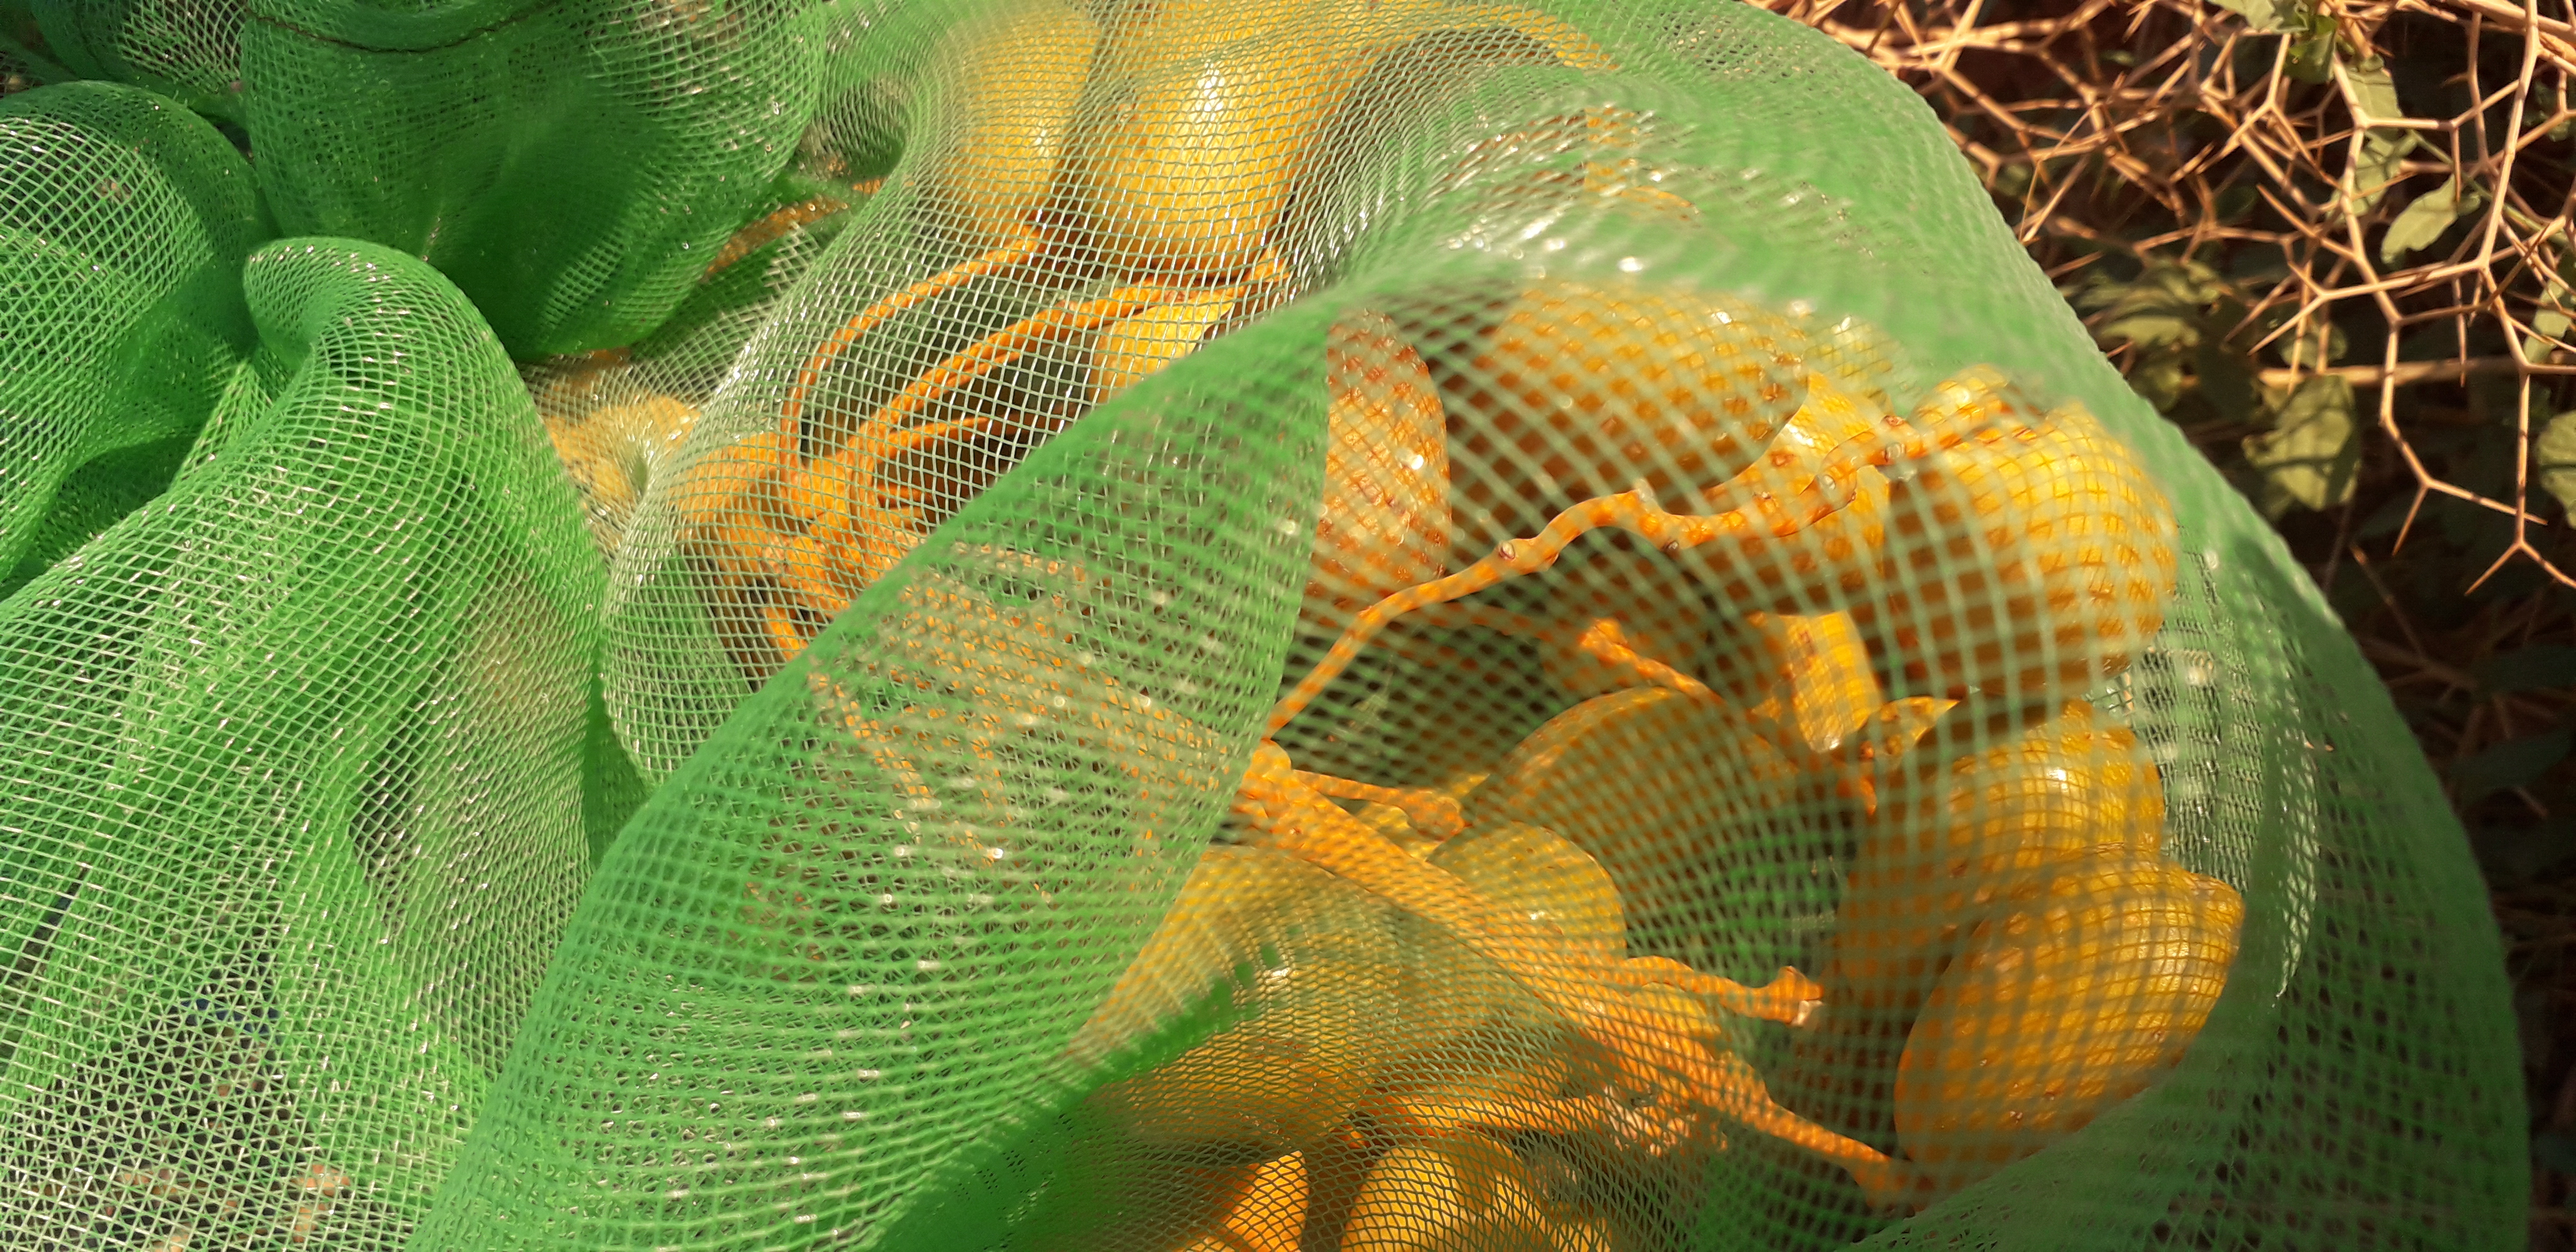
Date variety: Boufagous